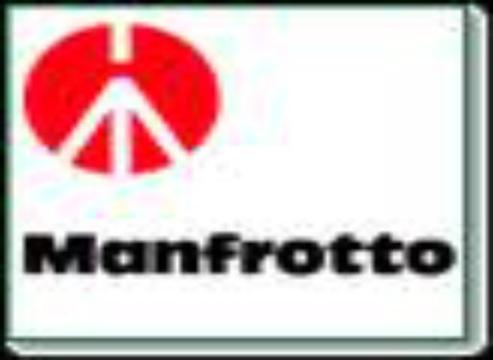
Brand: manfrotto
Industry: Electronic